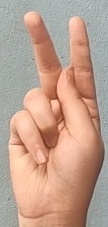
ASL sign: K